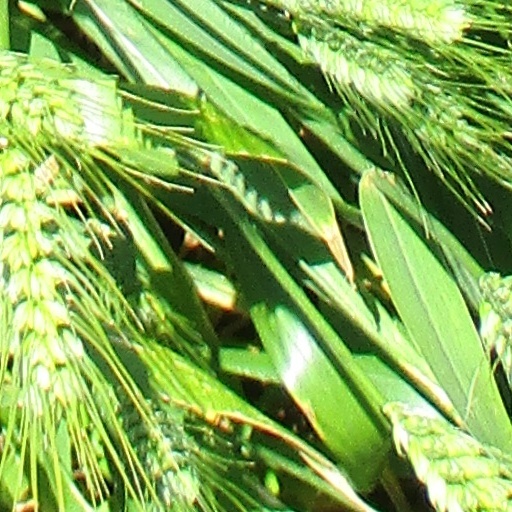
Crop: wheat